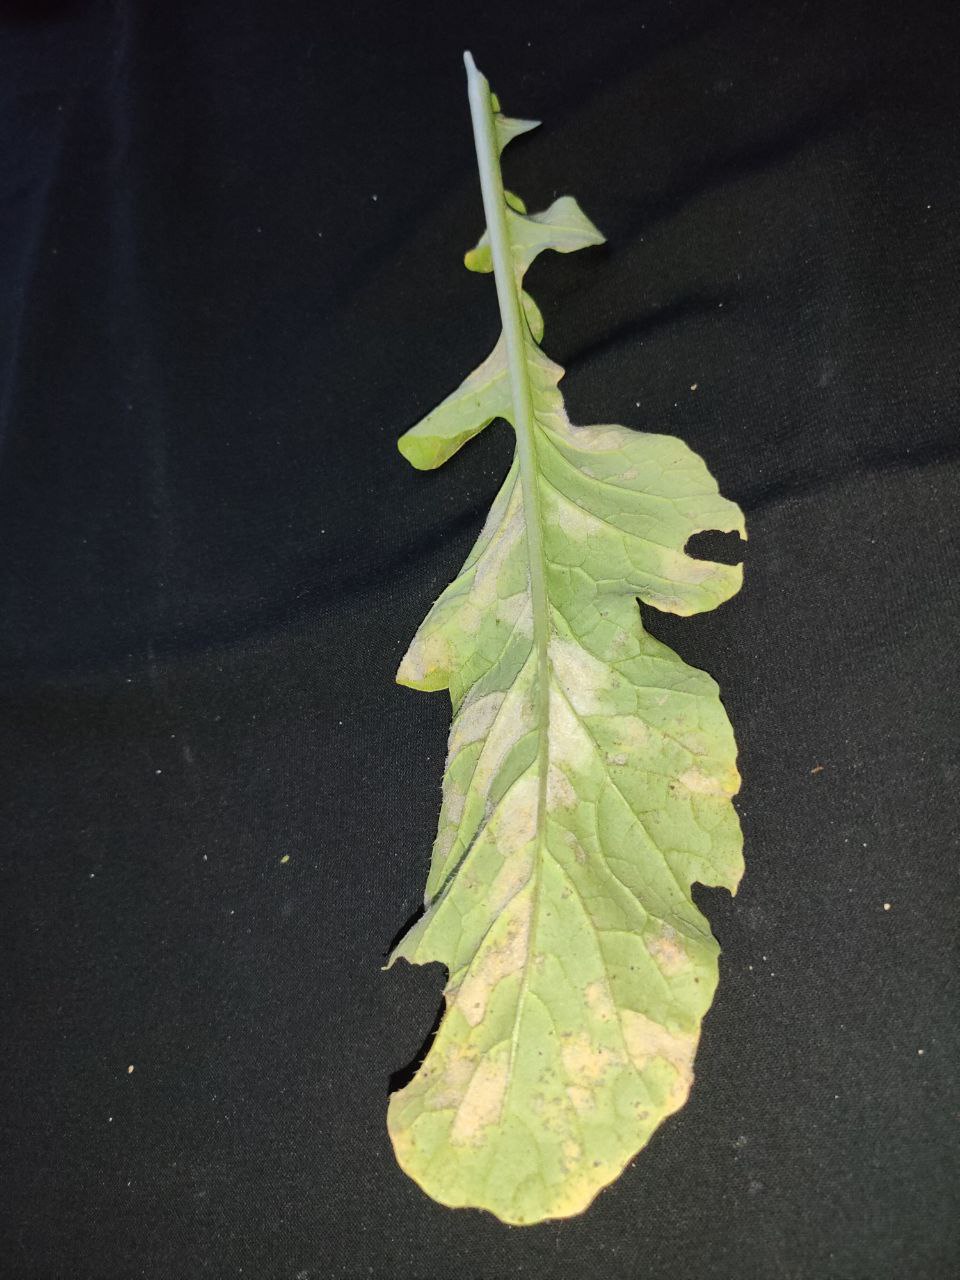
Label: Mosaic virus